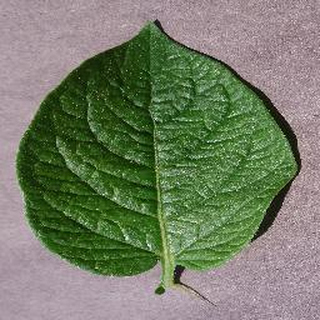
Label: healthy_potato